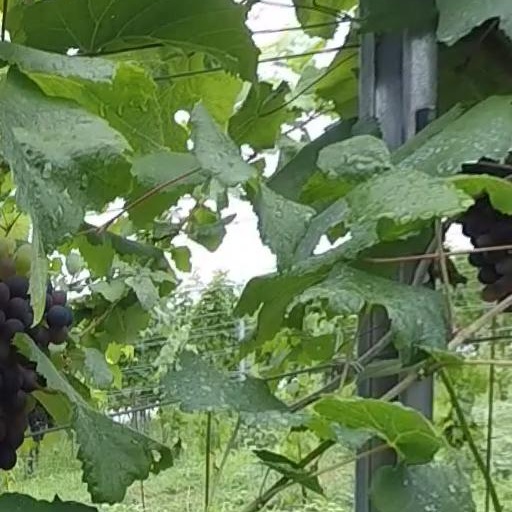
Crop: grape